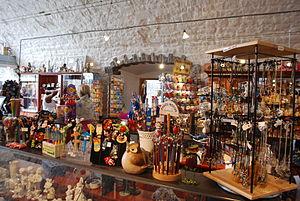
La boutique touristique de la citadelle de Dinant.